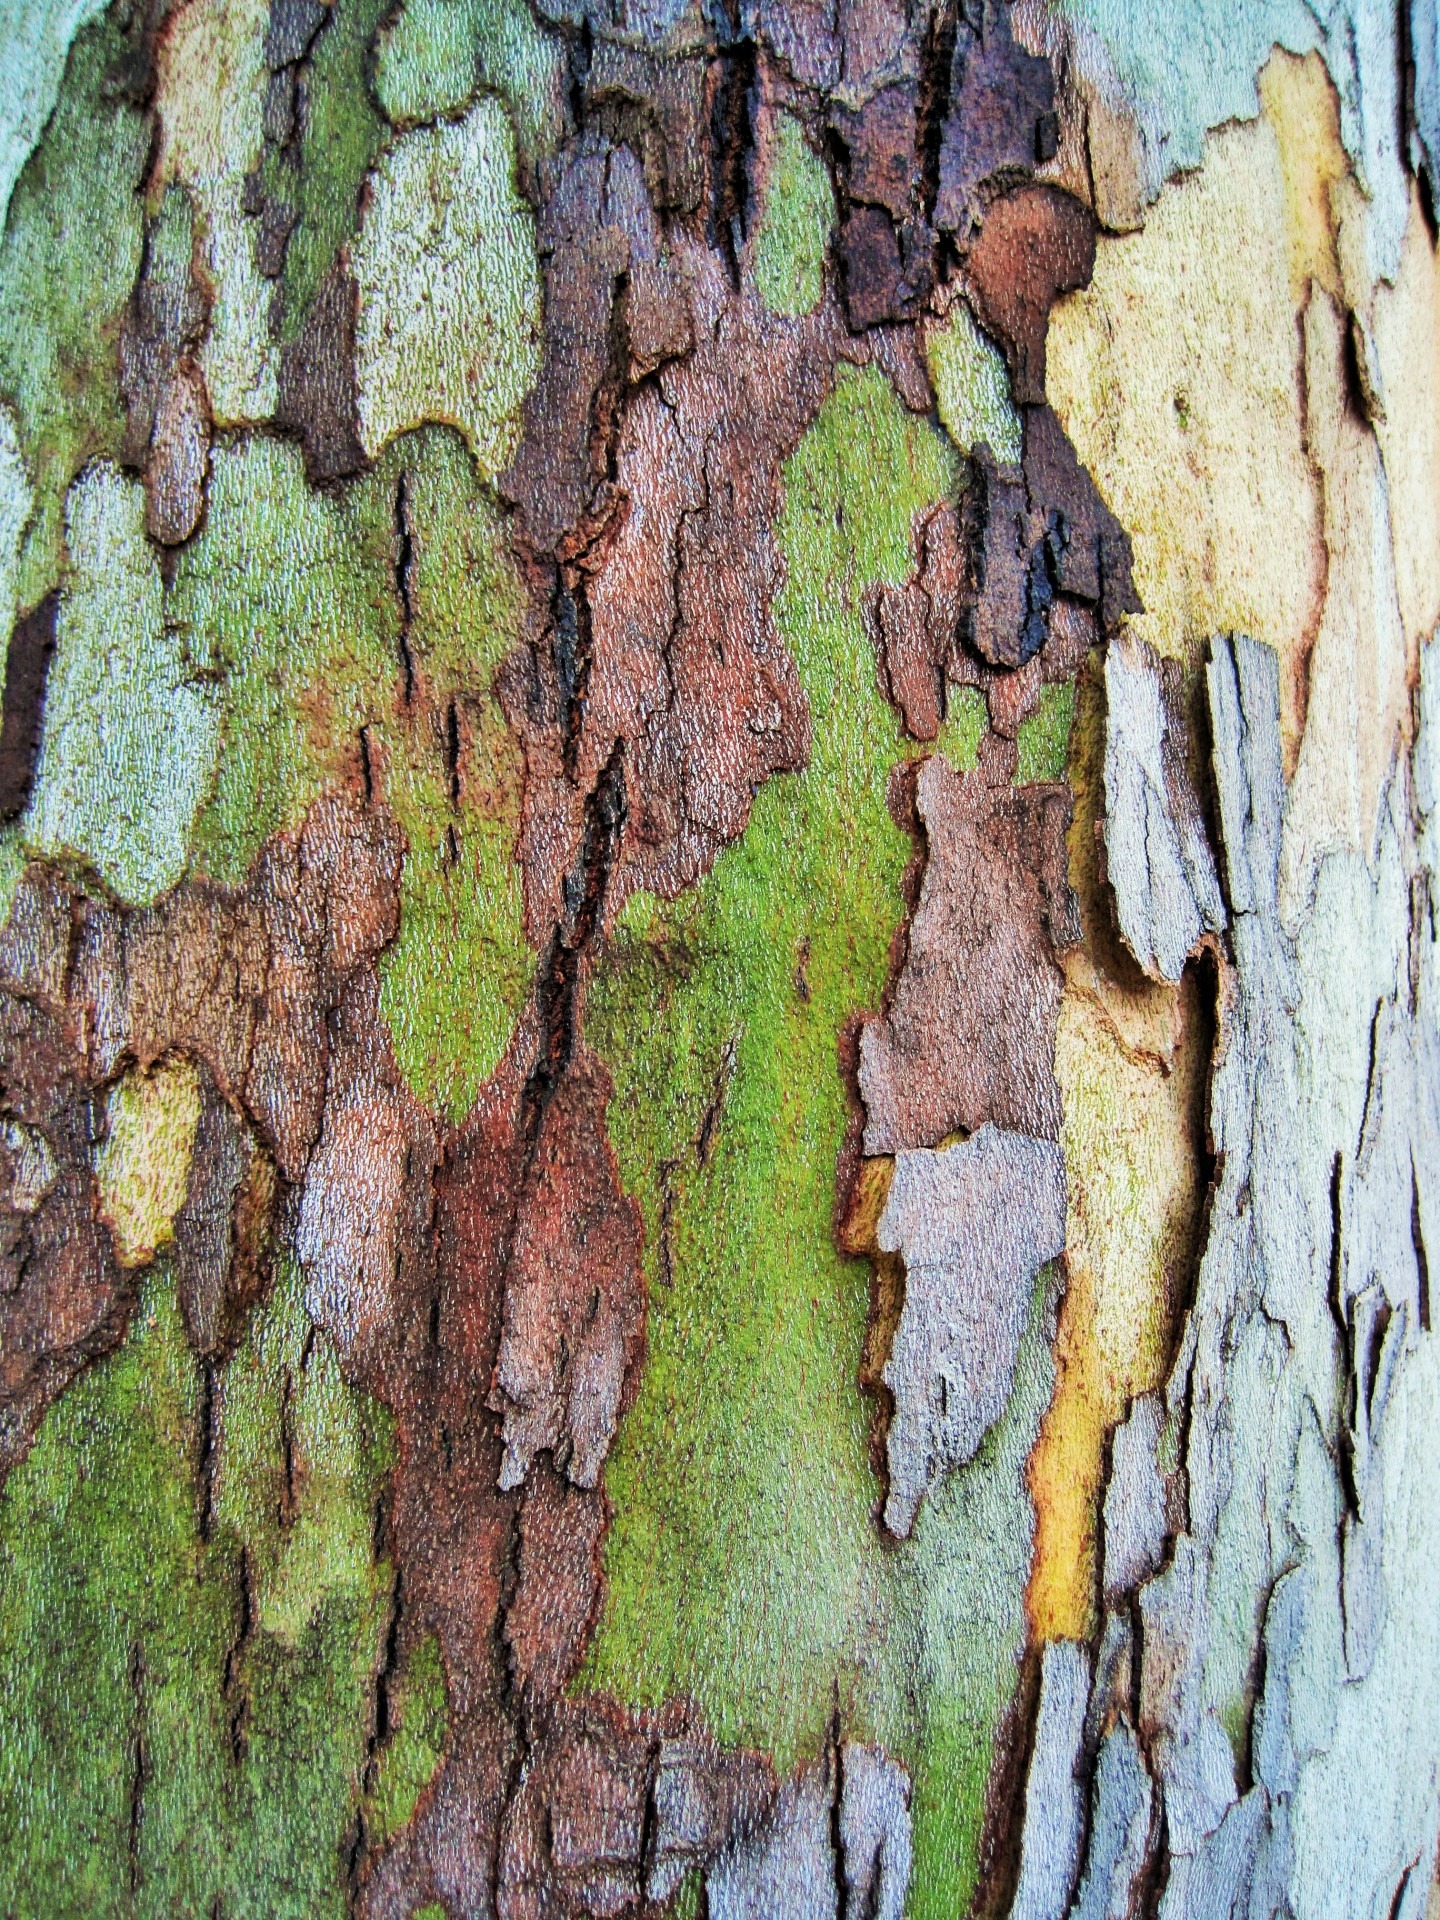
tree, branch, growth, plant, texture, leaf, fall, flower, trunk, bark, floral, environment, foliage, green, birch, grow, natural, autumn, soil, rough, botany, environmental, agriculture, botanical, life, surface, eco, ecology, camouflage, outdoors, geology, growing, deciduous, grove, crumbling, woodland, peeling, backdrop, organic, patches, plant stem, woody plant, land plant